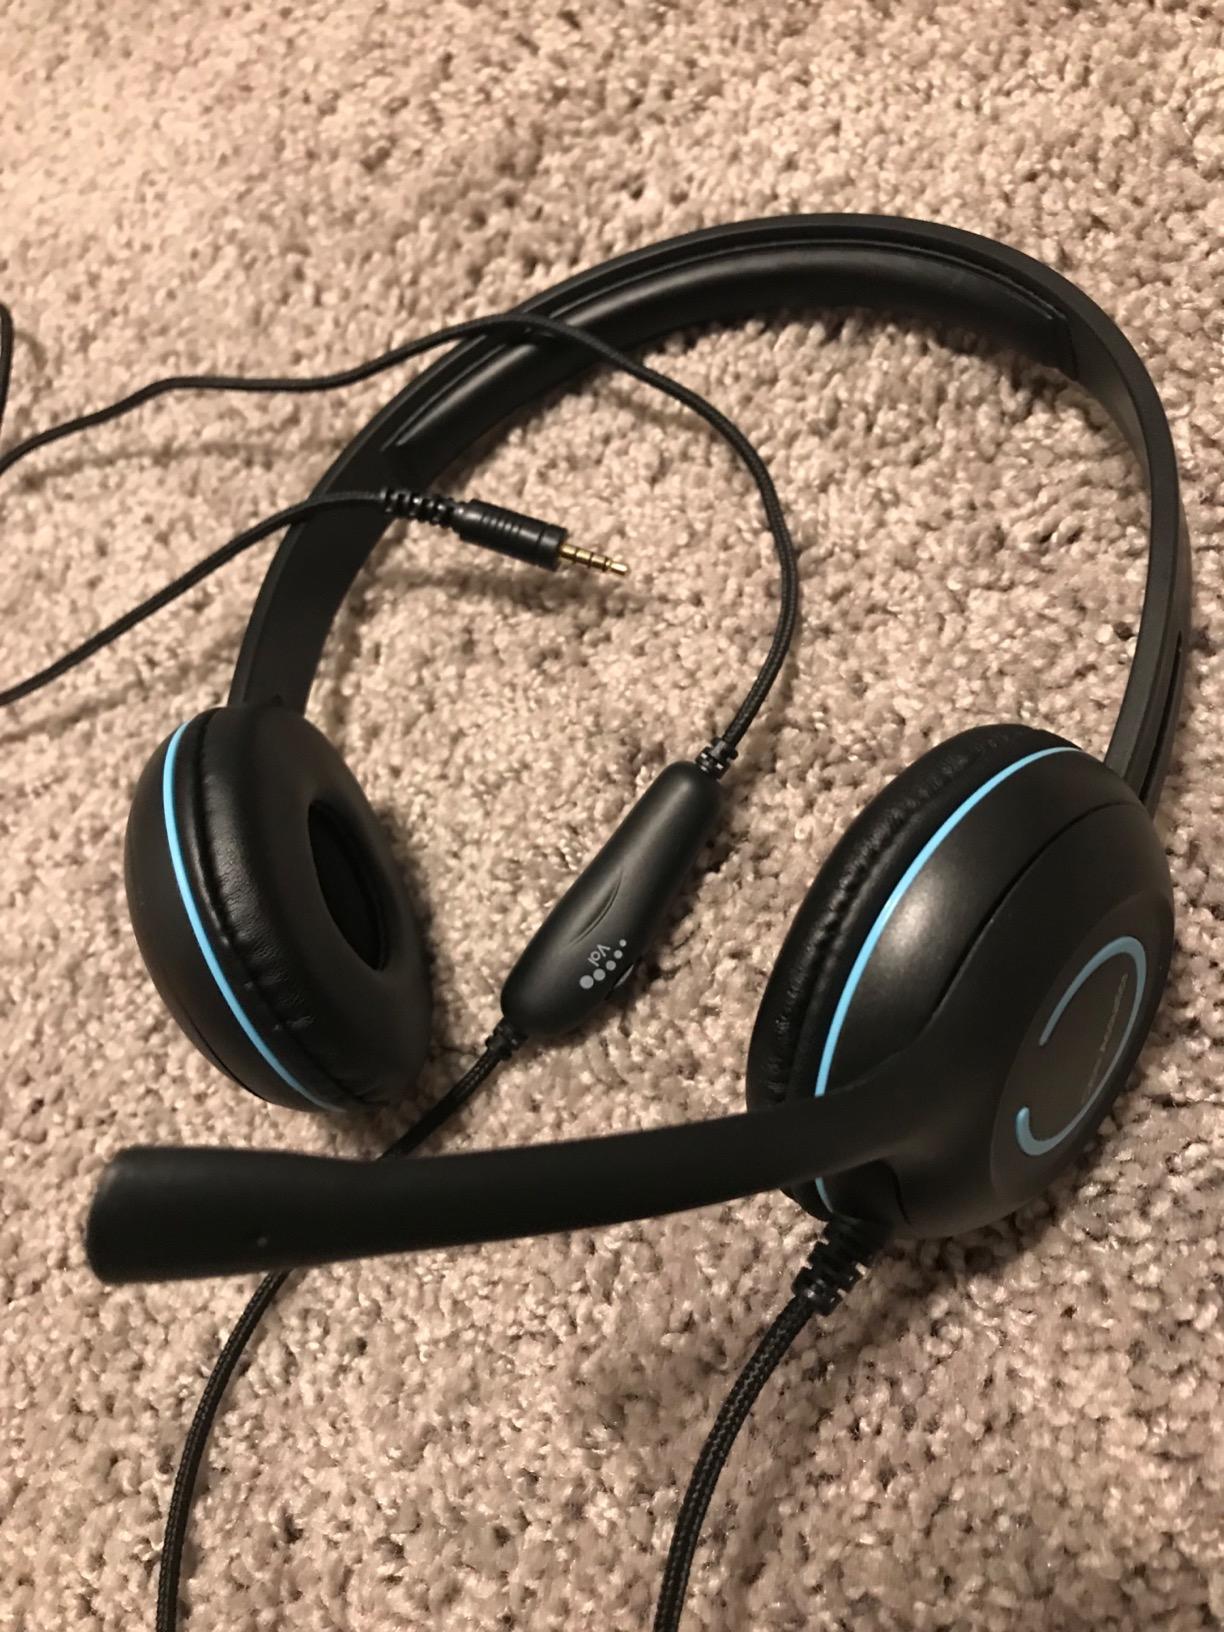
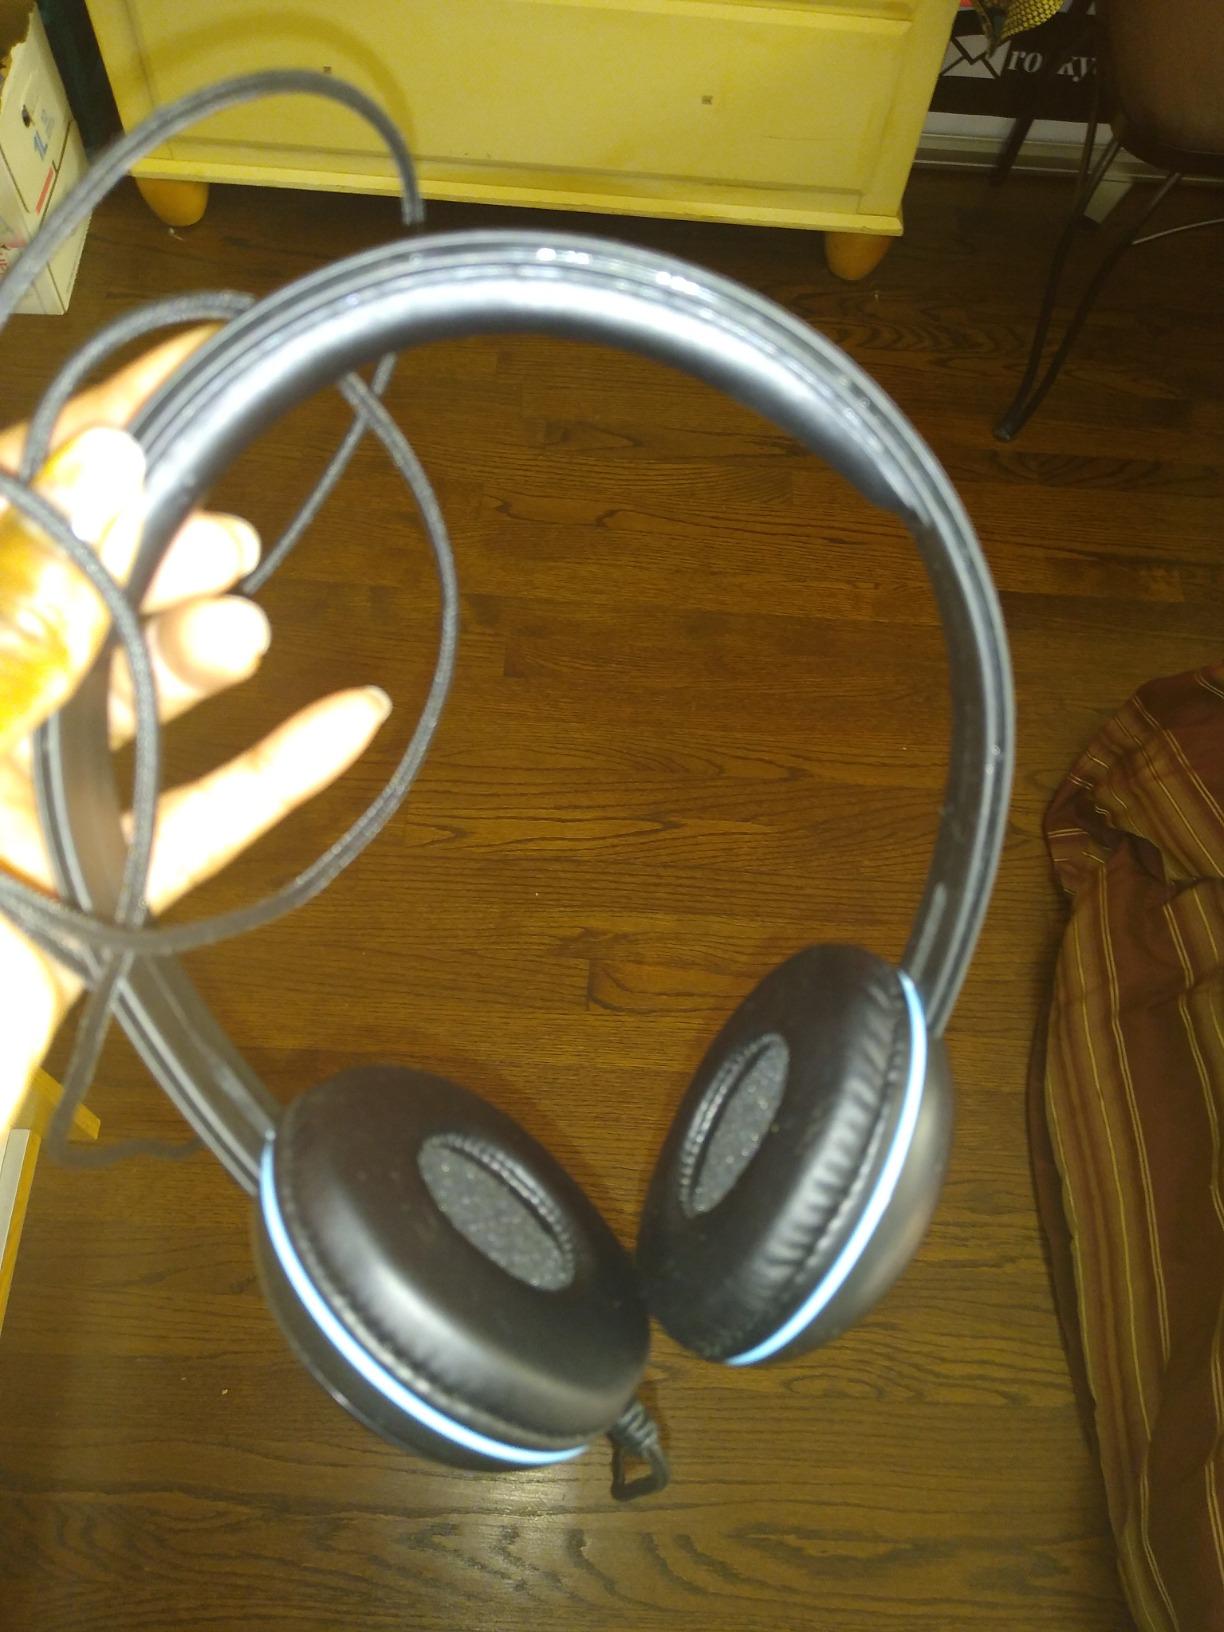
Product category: headphones
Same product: yes